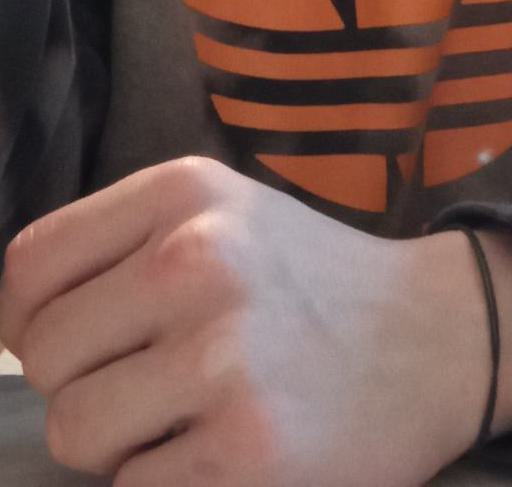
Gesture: no_gesture